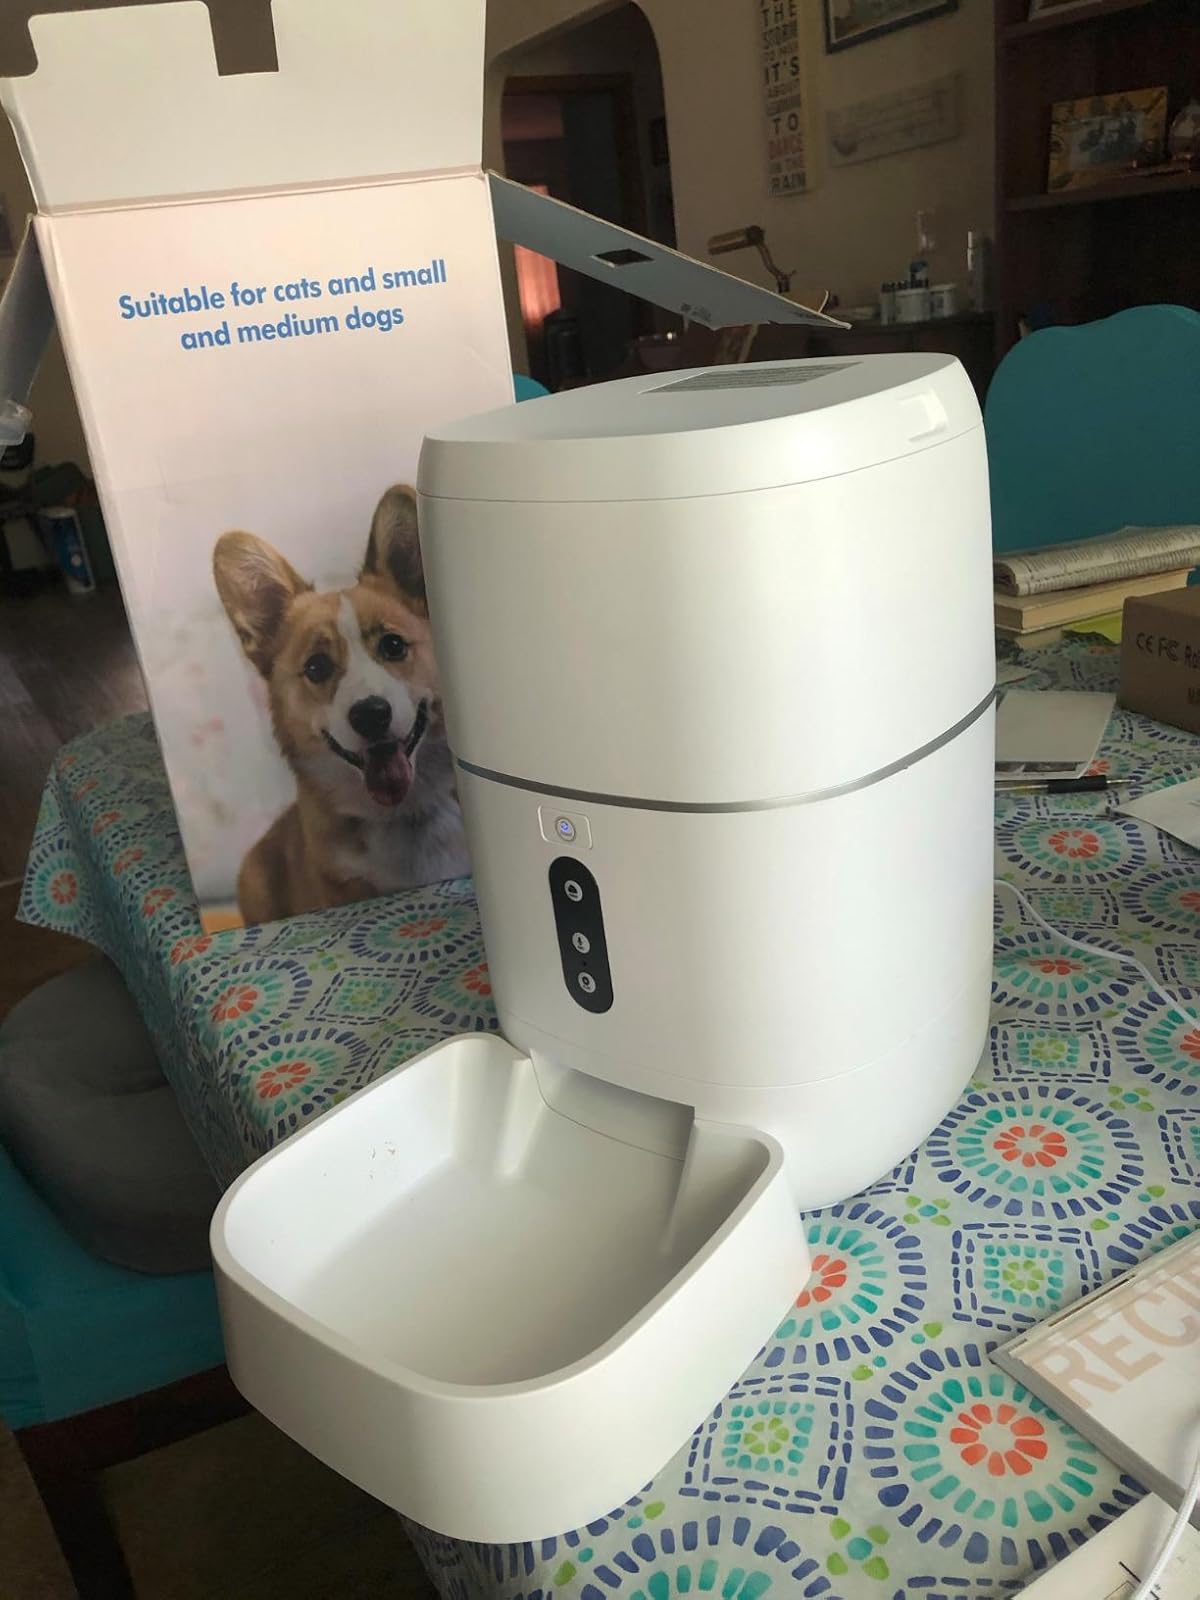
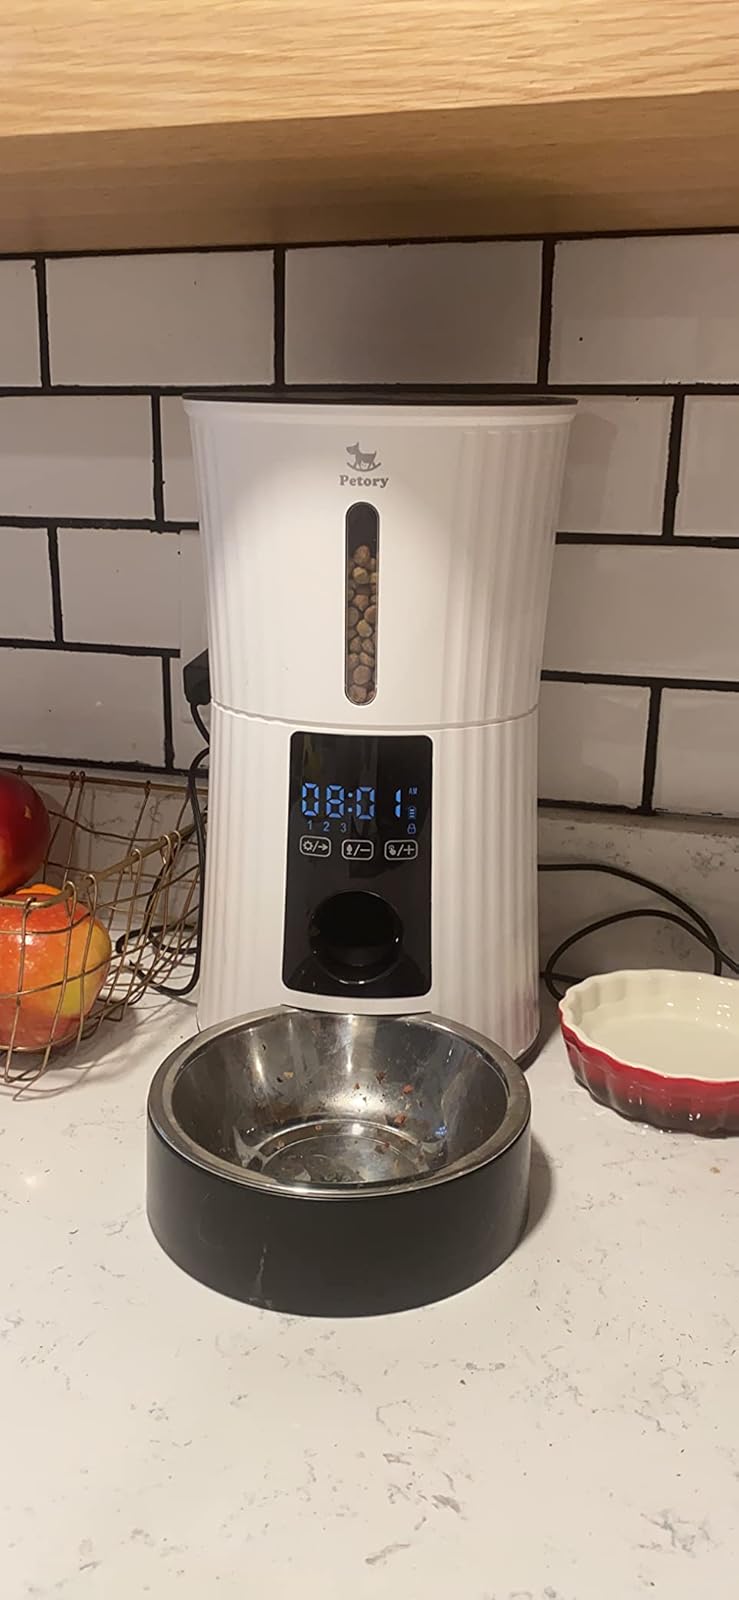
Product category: items_feeder
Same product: no